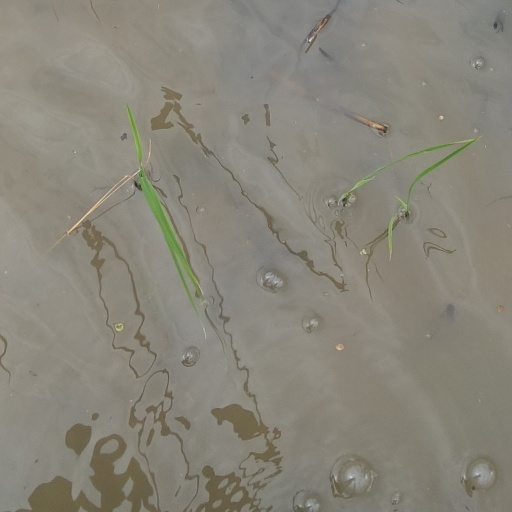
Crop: rice